Isasumi Shrine

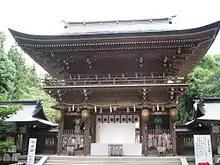
The rōmon gate of Isasumi Shrine

is a shrine in Aizumisato, Fukushima, Japan. Isasumi was designated as the chief Shinto shrine ("ichinomiya") for the former Iwashiro province. From 1871 through 1946, Isasumi was officially designated one of the , meaning that it stood in the mid-range of ranked, nationally significant shrines.